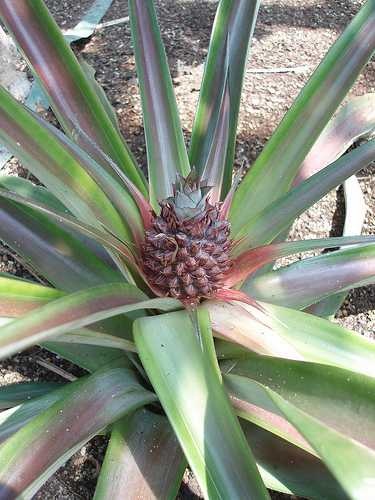
Label: Pineapple